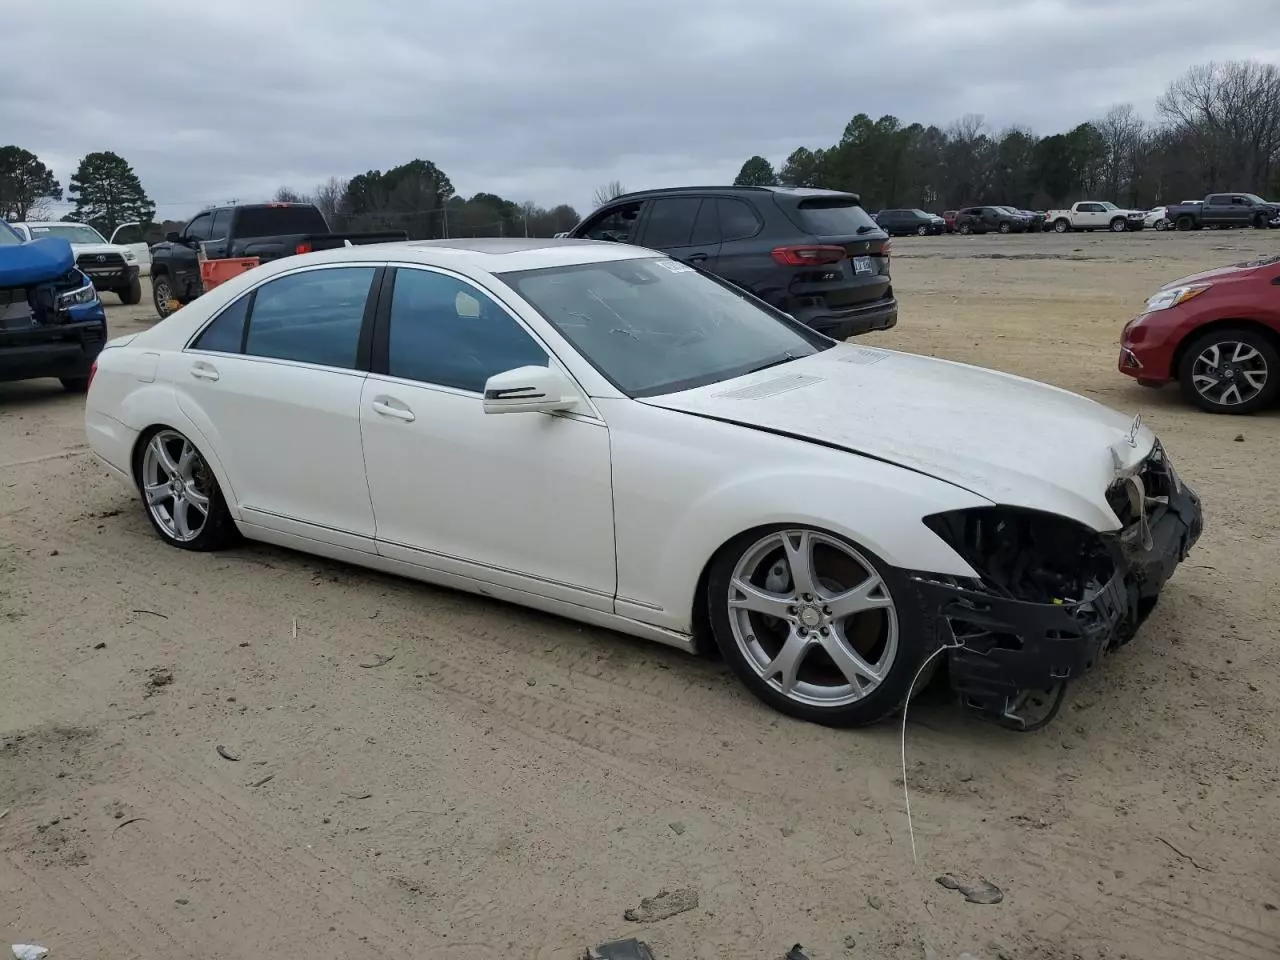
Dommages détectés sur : pare-choc avant, feu avant droit, feu avant gauche, capot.
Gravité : majeur